Aston Martin DP215

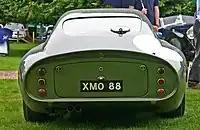
The Kamm tail design on the DP215

The Aston Martin DP215 is a prototype sports car built by Aston Martin for grand touring-style racing in 1963. It was built alongside the similar DP214, both of which replaced the previous DP212. Only a single example was built, which survives today.